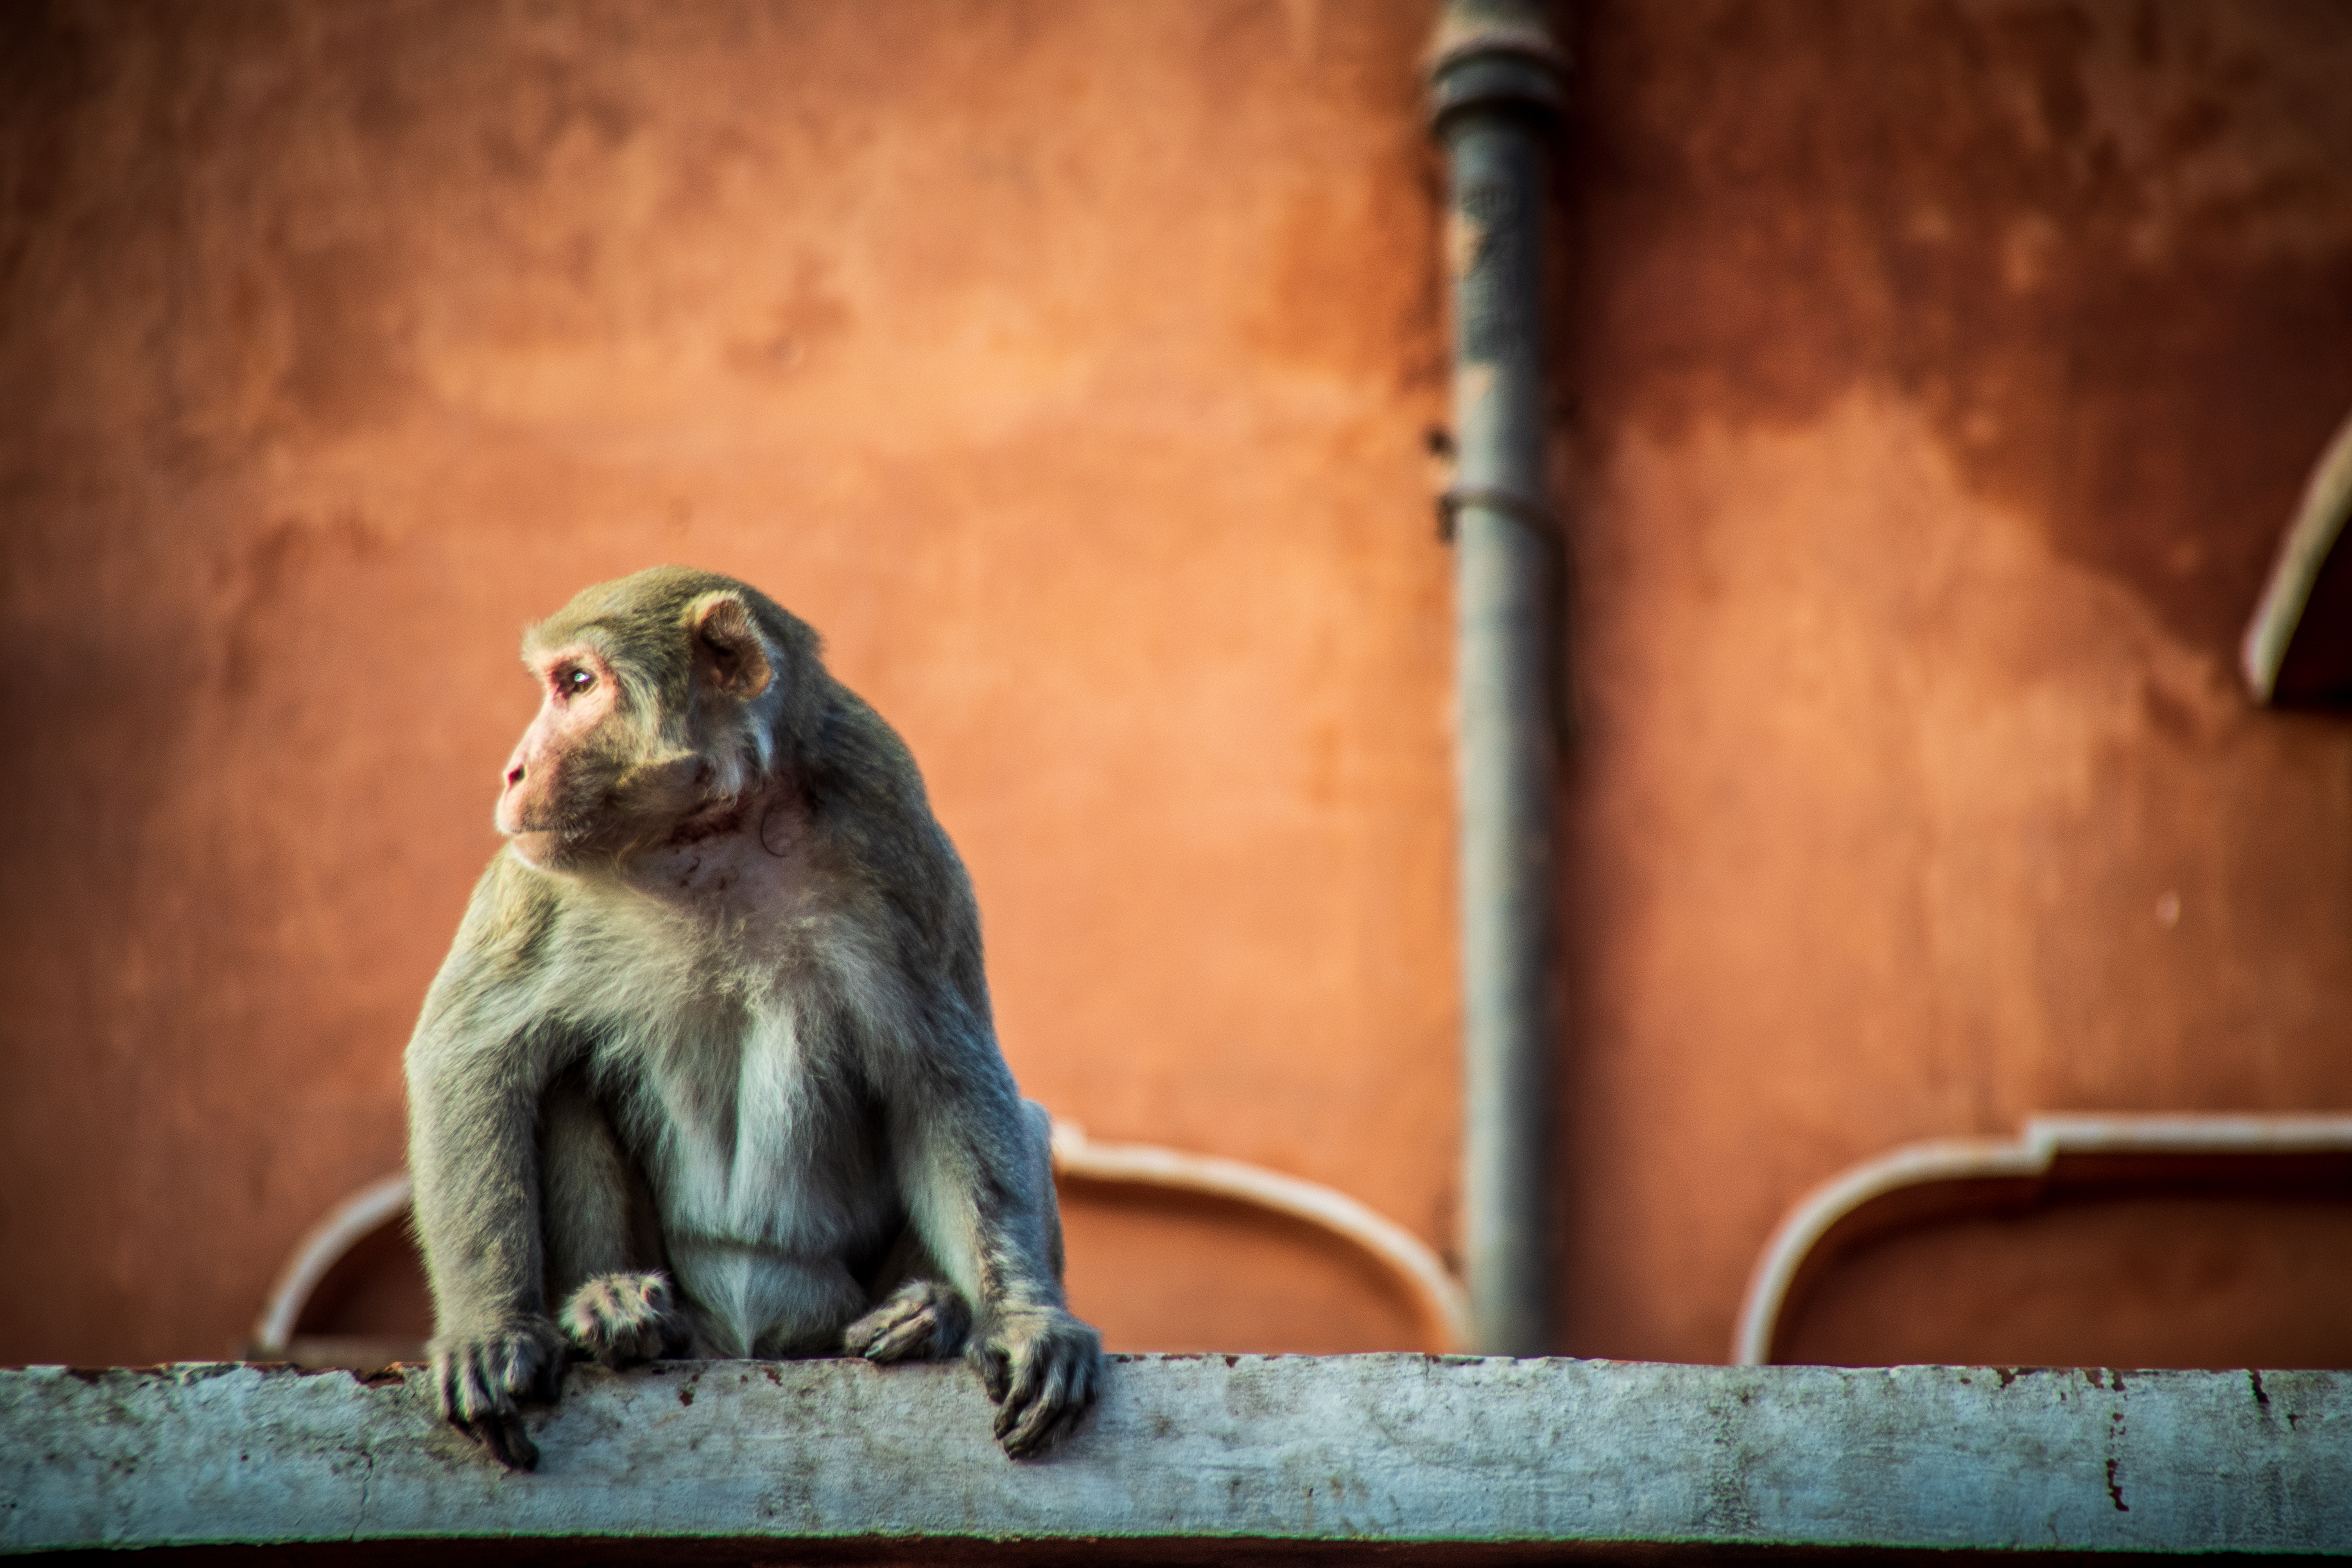
jaipur, amber, amer, animal, animals, asia, baby animal, brown, city, female, food, happy, hawa mahal, hindu, india, indian, jaipurian, langur, langurs, macaca, macaque, male, mammal, monkey, monkeys, nature, outdoor, outdoors, palace, pink, pink city, primate, rajasthan, rooftops, semnopithecus, street, temple, thailand, tourism, tourists, traditional, travel, tropical, wild, wildlife, world, vertebrate, rhesus macaque, old world monkey, snout, new world monkey, terrestrial animal, organism, adaptation, zoo, whiskers, tail